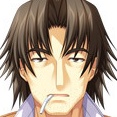
Portrait style: Anime Portrait